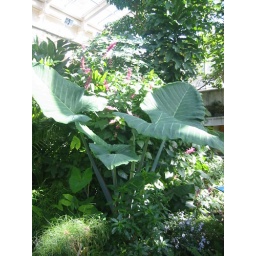
plant I tried to paint in the butterfly house